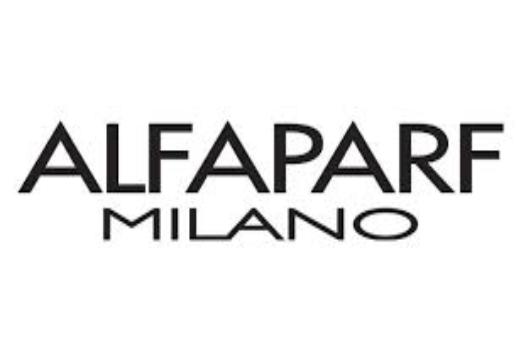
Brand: ALFAPARF
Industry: Necessities